Fumito Ueda

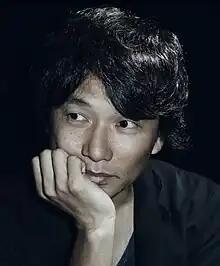
Ueda in 2016

is a Japanese video game designer, game director and visual artist. Ueda is best known as the director and lead designer of "Ico" (2001) and "Shadow of the Colossus" (2005) while leading Team Ico at Japan Studio, and "The Last Guardian" (2016) through his own development company GenDesign. His games have achieved cult status and are distinguished by their usage of minimal plot and scenario using fictional languages, and use of overexposed, desaturated light. He has been described by some as an auteur.